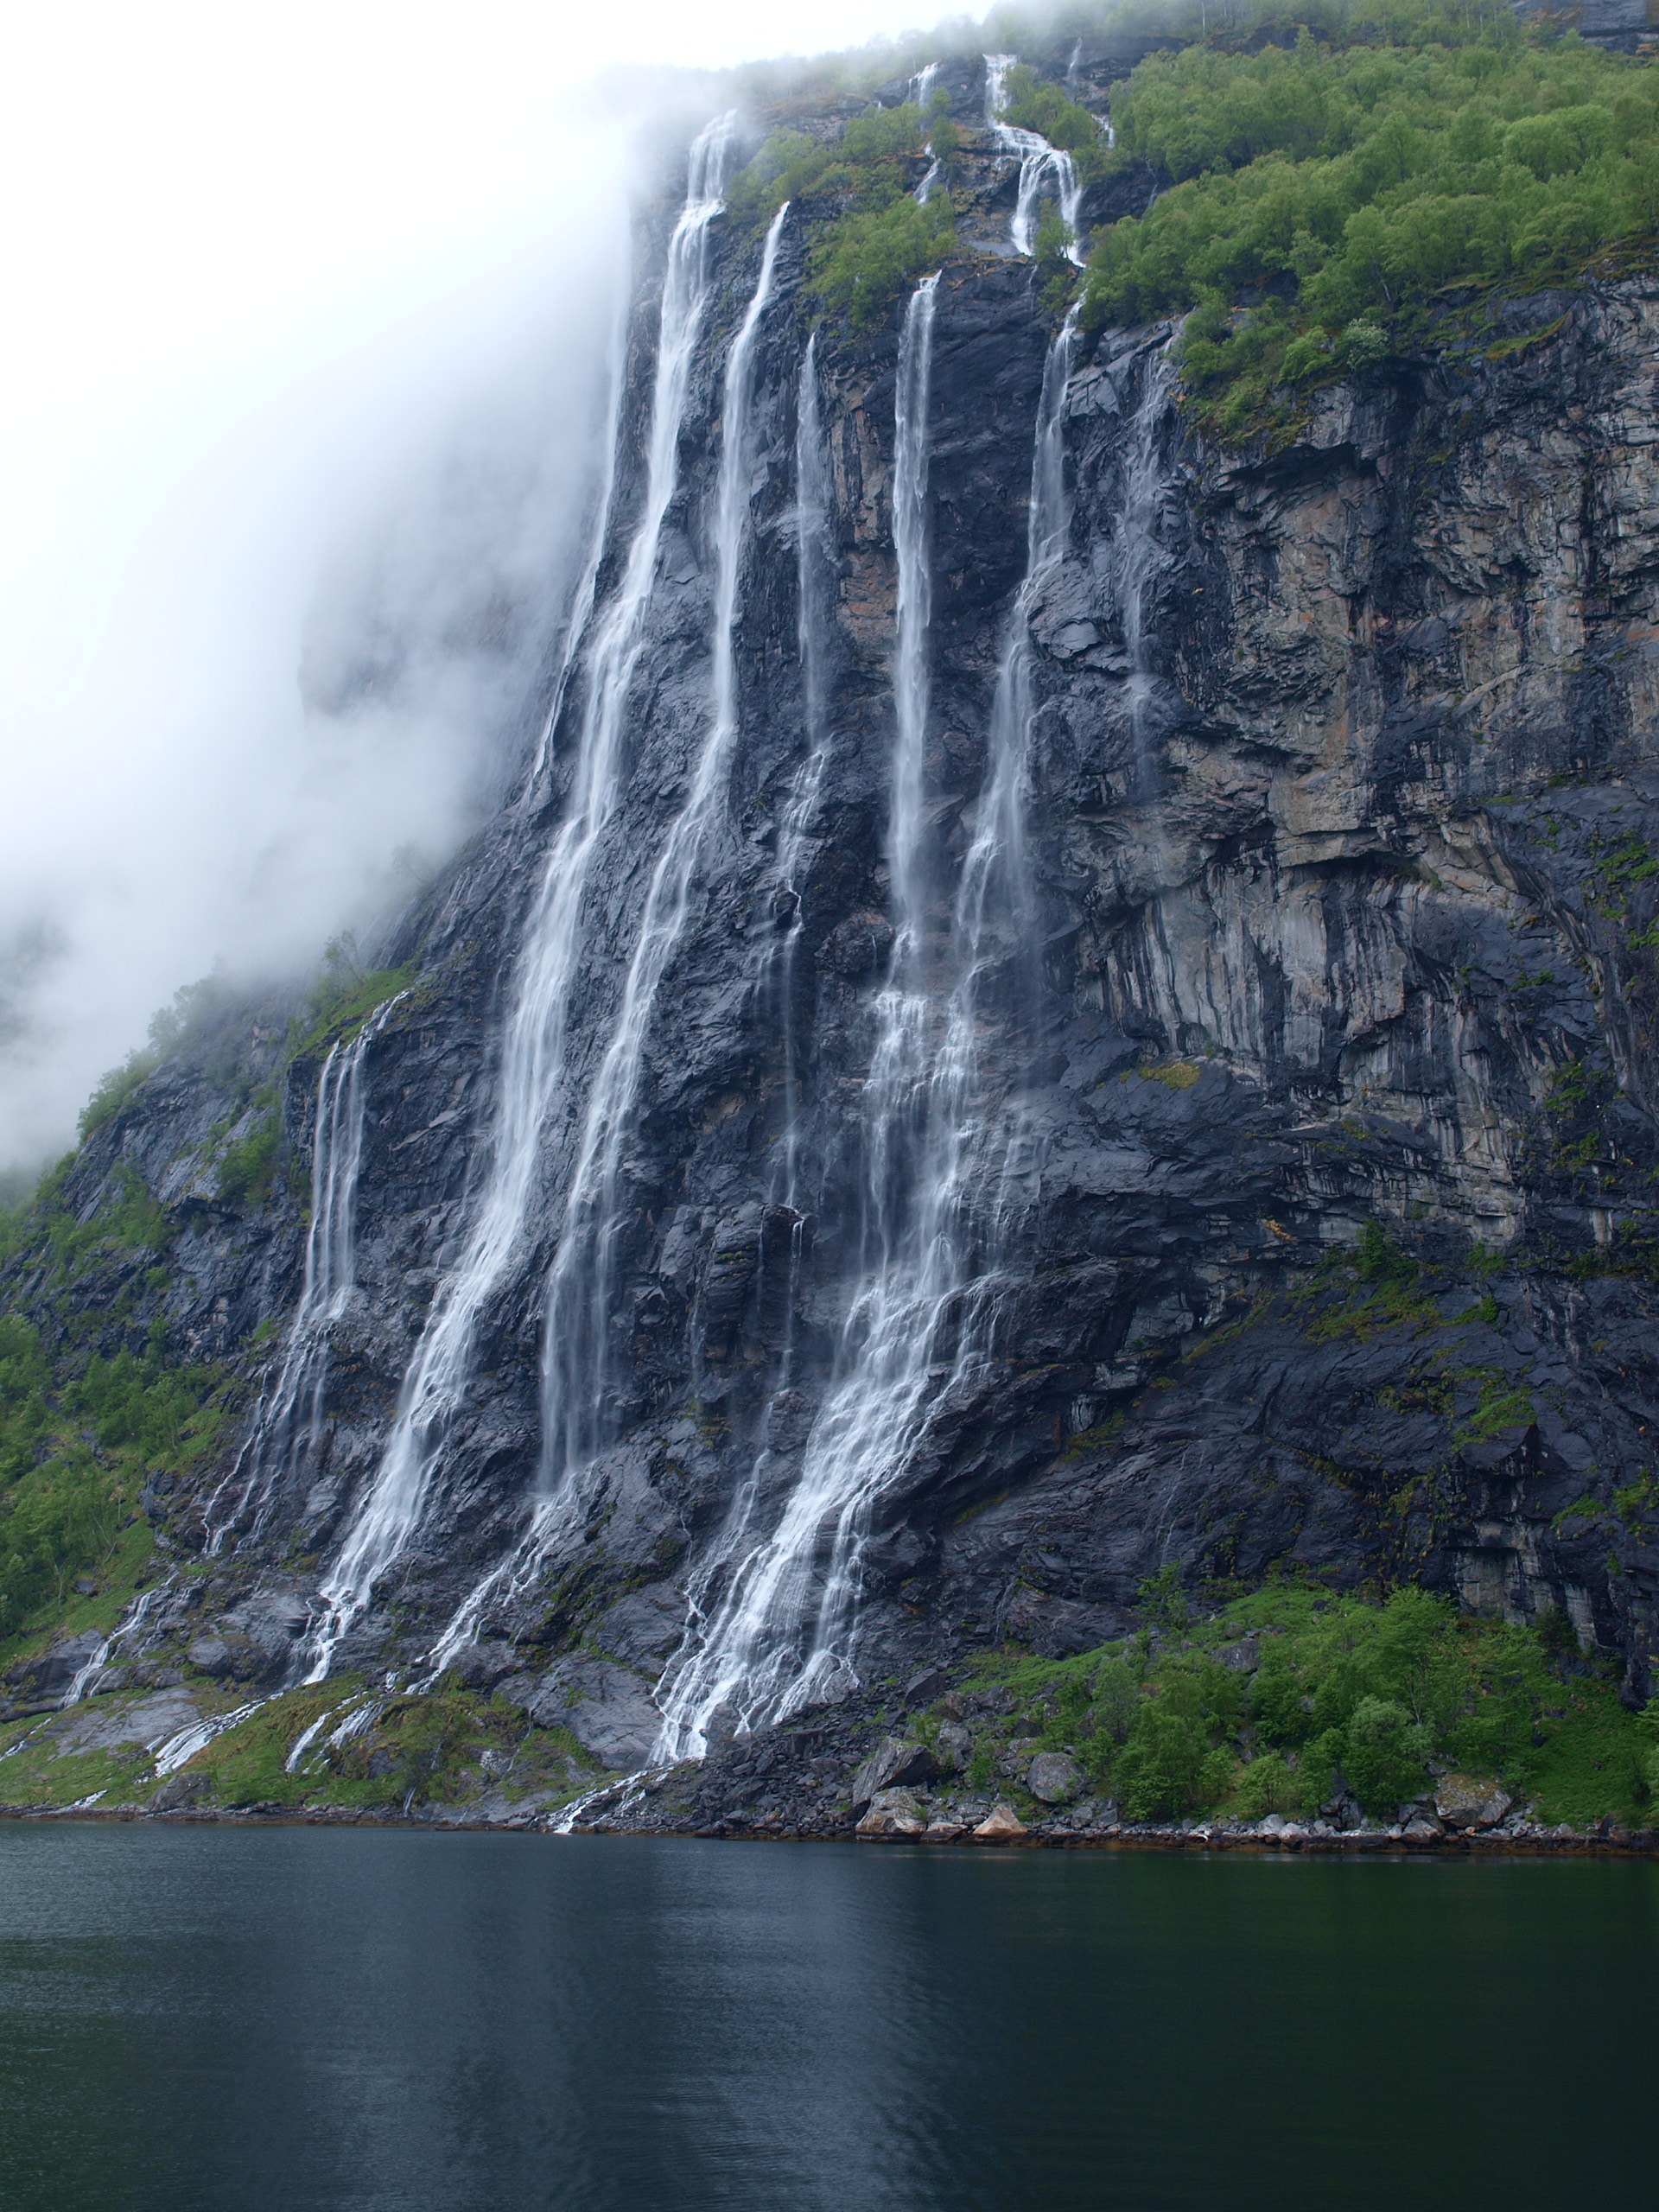
water, rock, waterfall, mountain, cliff, fjord, terrain, body of water, roar, racing, landscapes, wasserfall, fiordland, water feature, norway, scandinavia, geiranger, murmur, geirangerfjord, falling height, glacial landform